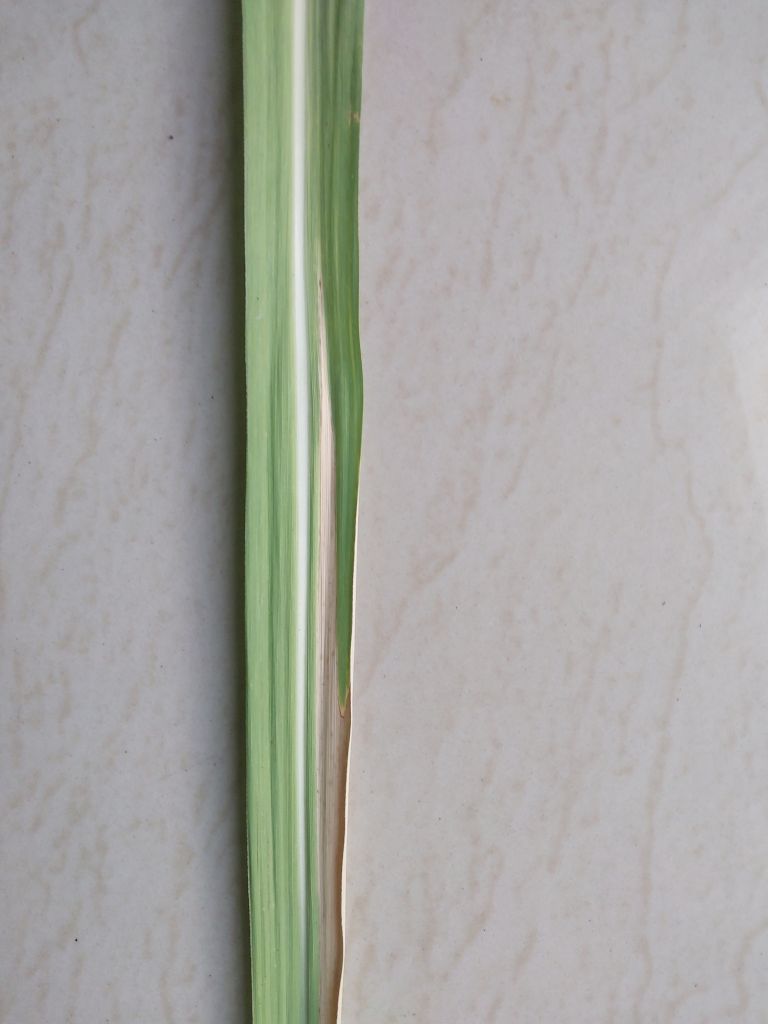
Label: Banded Chlorosis